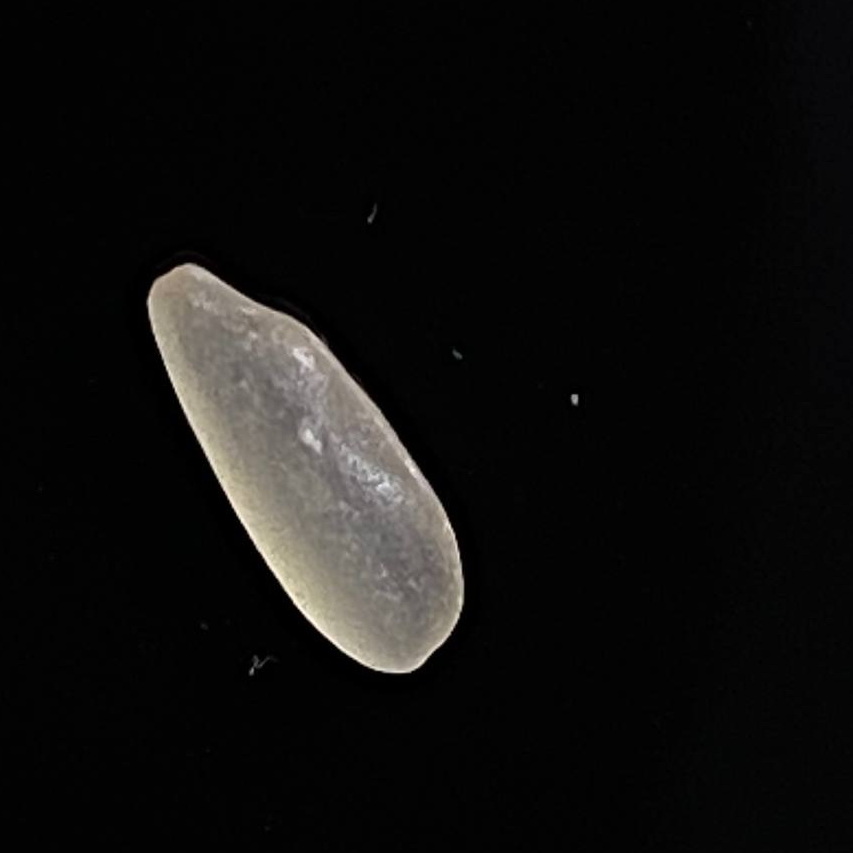
Rice variety: Gutisharna